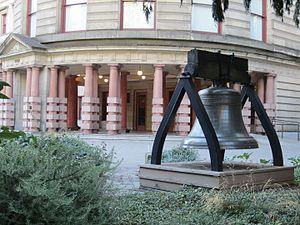
La Liberty Bell ou Cloche de la Liberté à Portland dans l'Oregon aux États-unis, est une réplique de la Liberty Bell originale de Philadelphie. Initialement, une première réplique est achetée en 1962 et installée dans la rotonde de l'hôtel de ville en 1964, mais elle est détruite le 21 novembre 1970 lors de l'explosion d'une bombe qui endommage également le portique est du bâtiment. Une seconde réplique est alors installée à l'extérieur de l'hôtel de ville peu après l'explosion, avec des fonds provenant de dons privés. La cloche est produite au sein de la Fonderie McShane à Baltimore et consacrée le 6 novembre 1975. Elle est répertoriée comme un mémorial des anciens combattants d'état par le Département des Affaires des anciens combattants de l'Oregon.